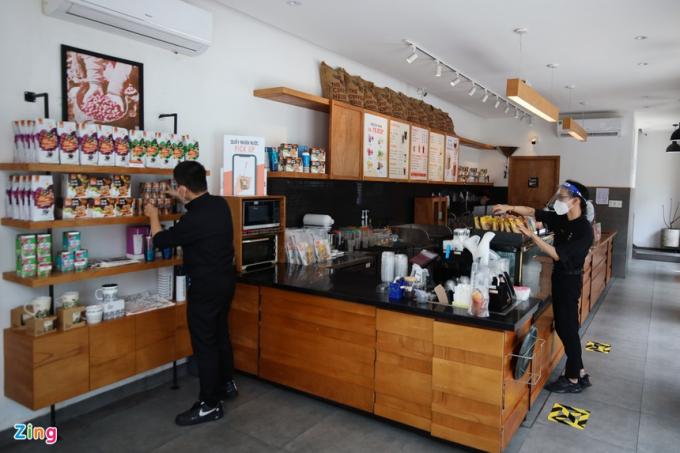
nhân viên đang đứng ở quầy trưng hàng hóa đang sắp xếp lại quầy hàng